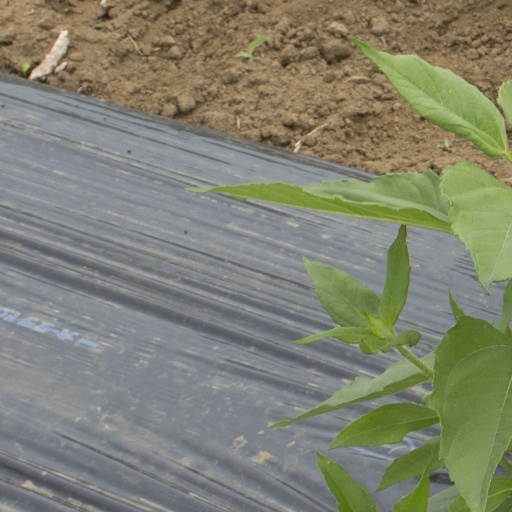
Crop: Jerusalem artichoke